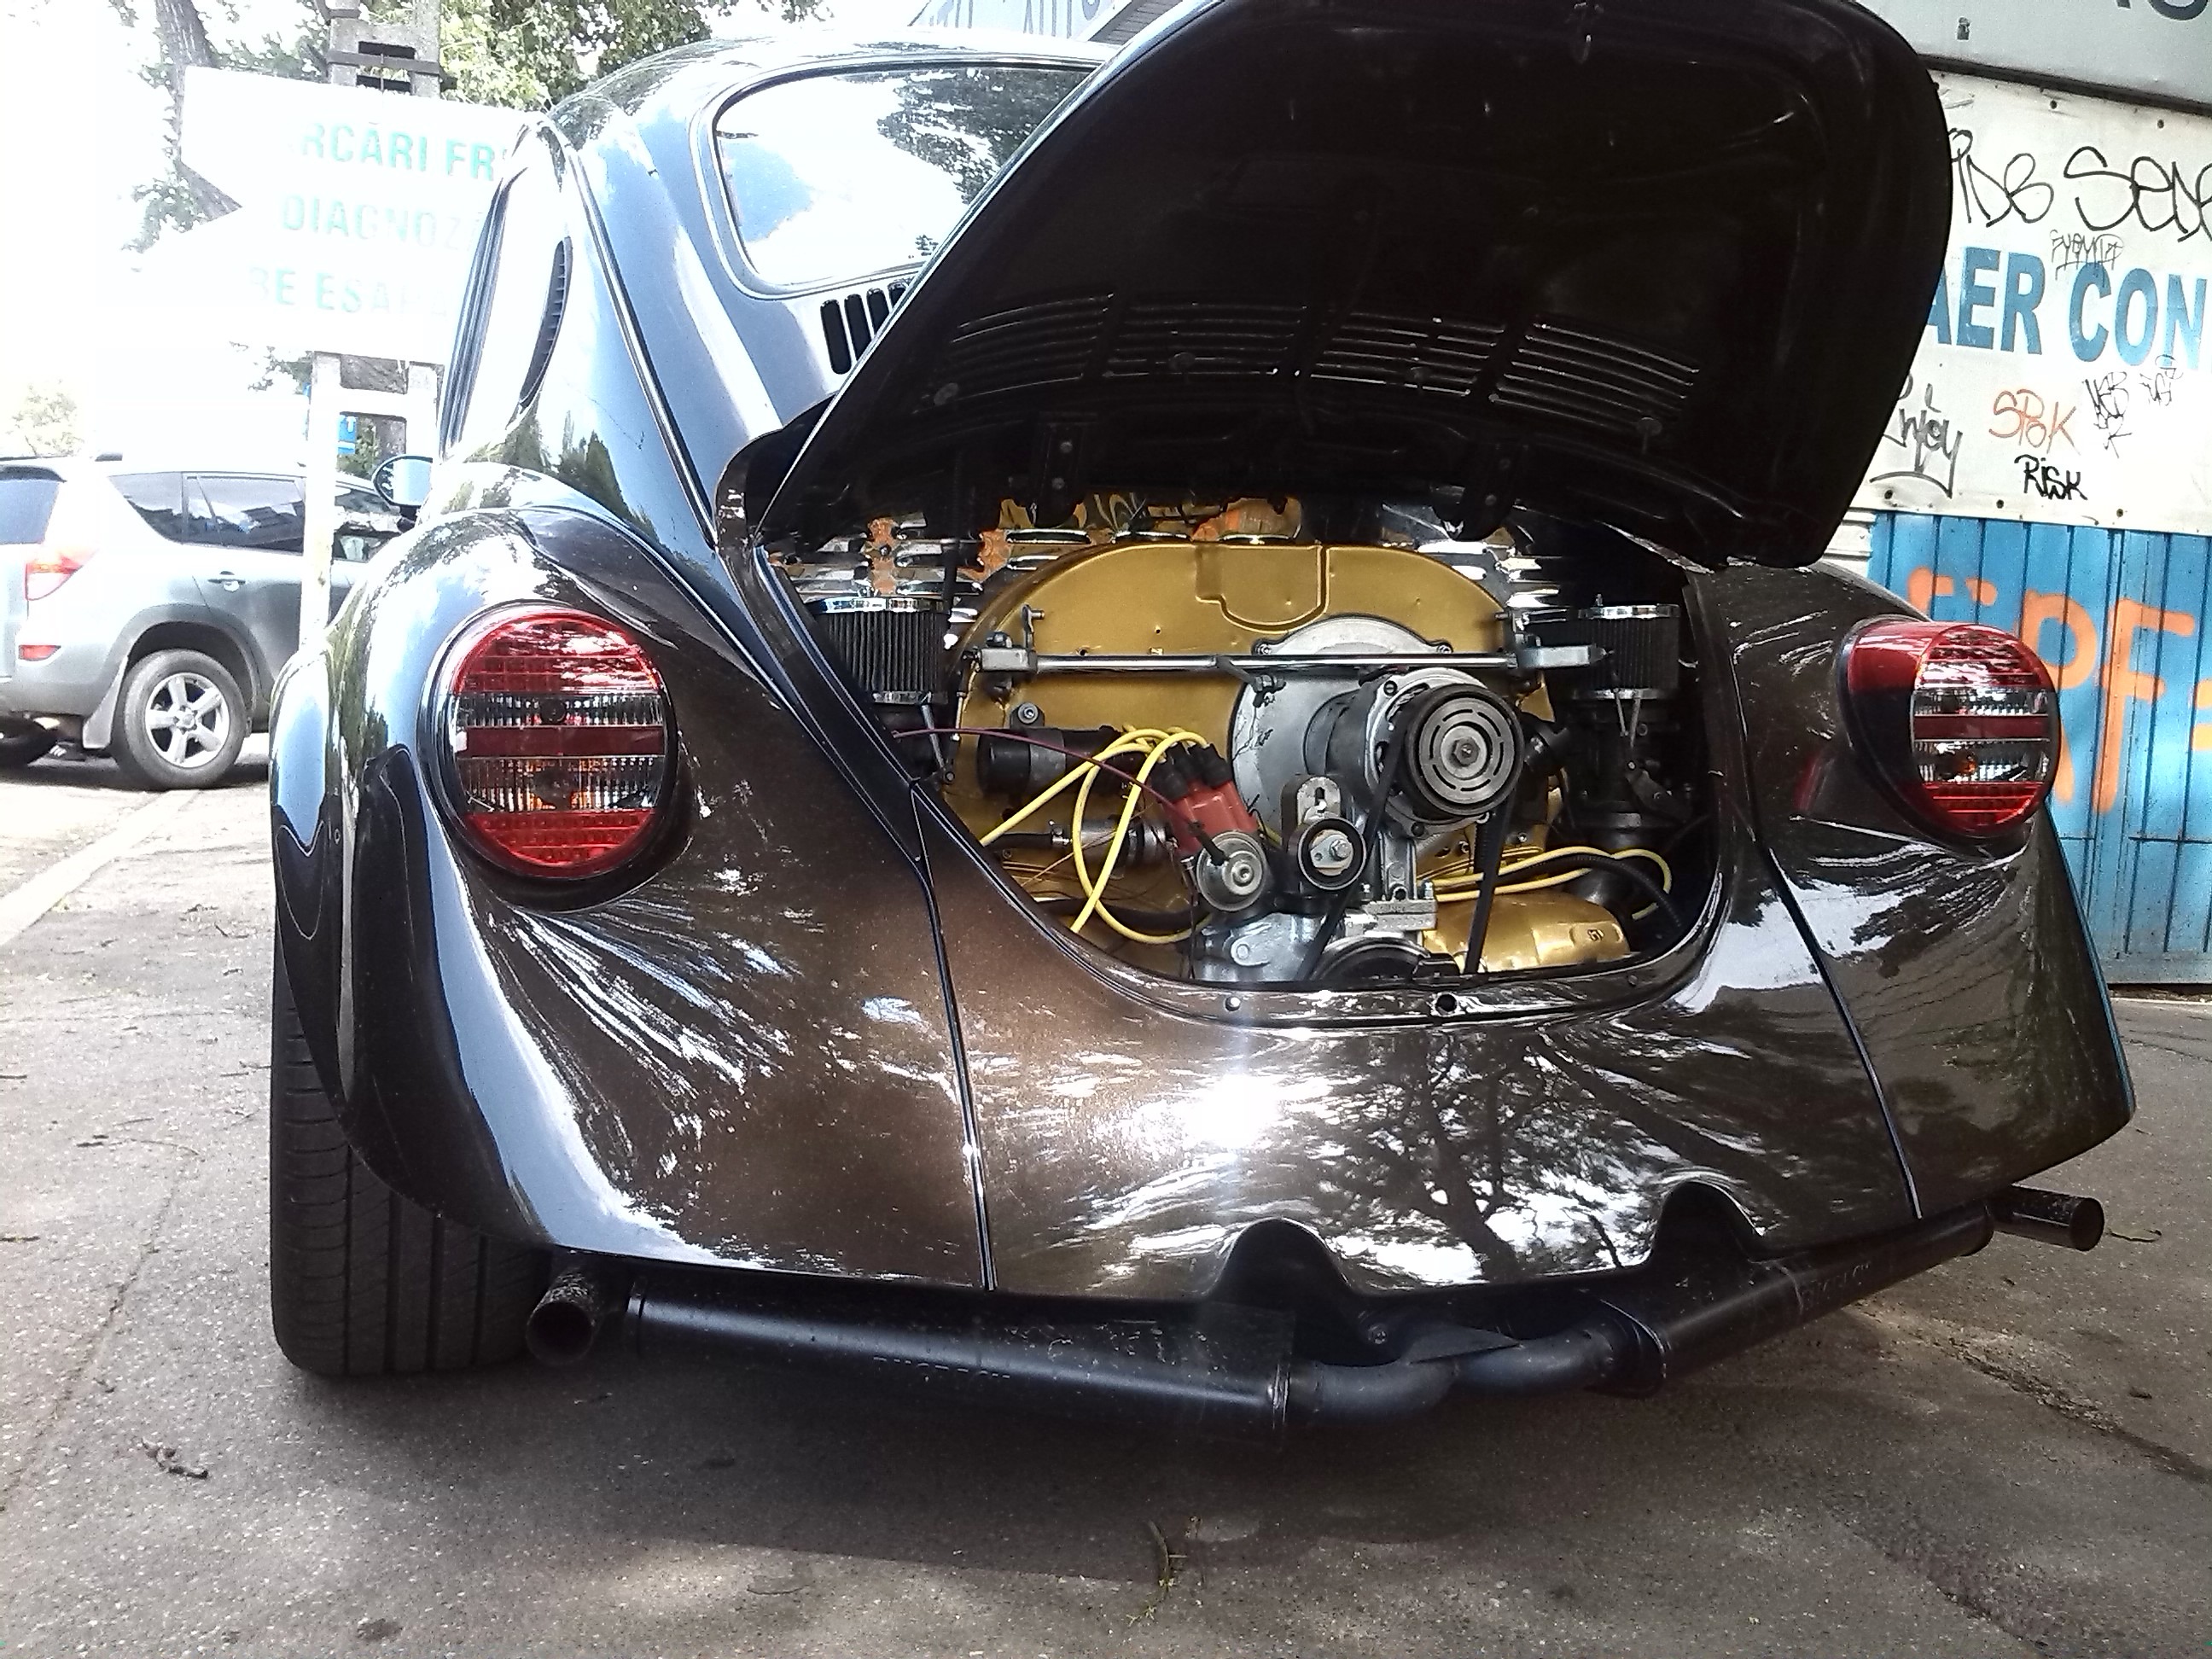
car, wheel, volkswagen, vehicle, sports car, vintage car, vw beetle, supercar, engine, motor, classic cars, land vehicle, volkswagen beetle, automobile make, automotive exterior, compact car, automotive design, subcompact car, car tuning